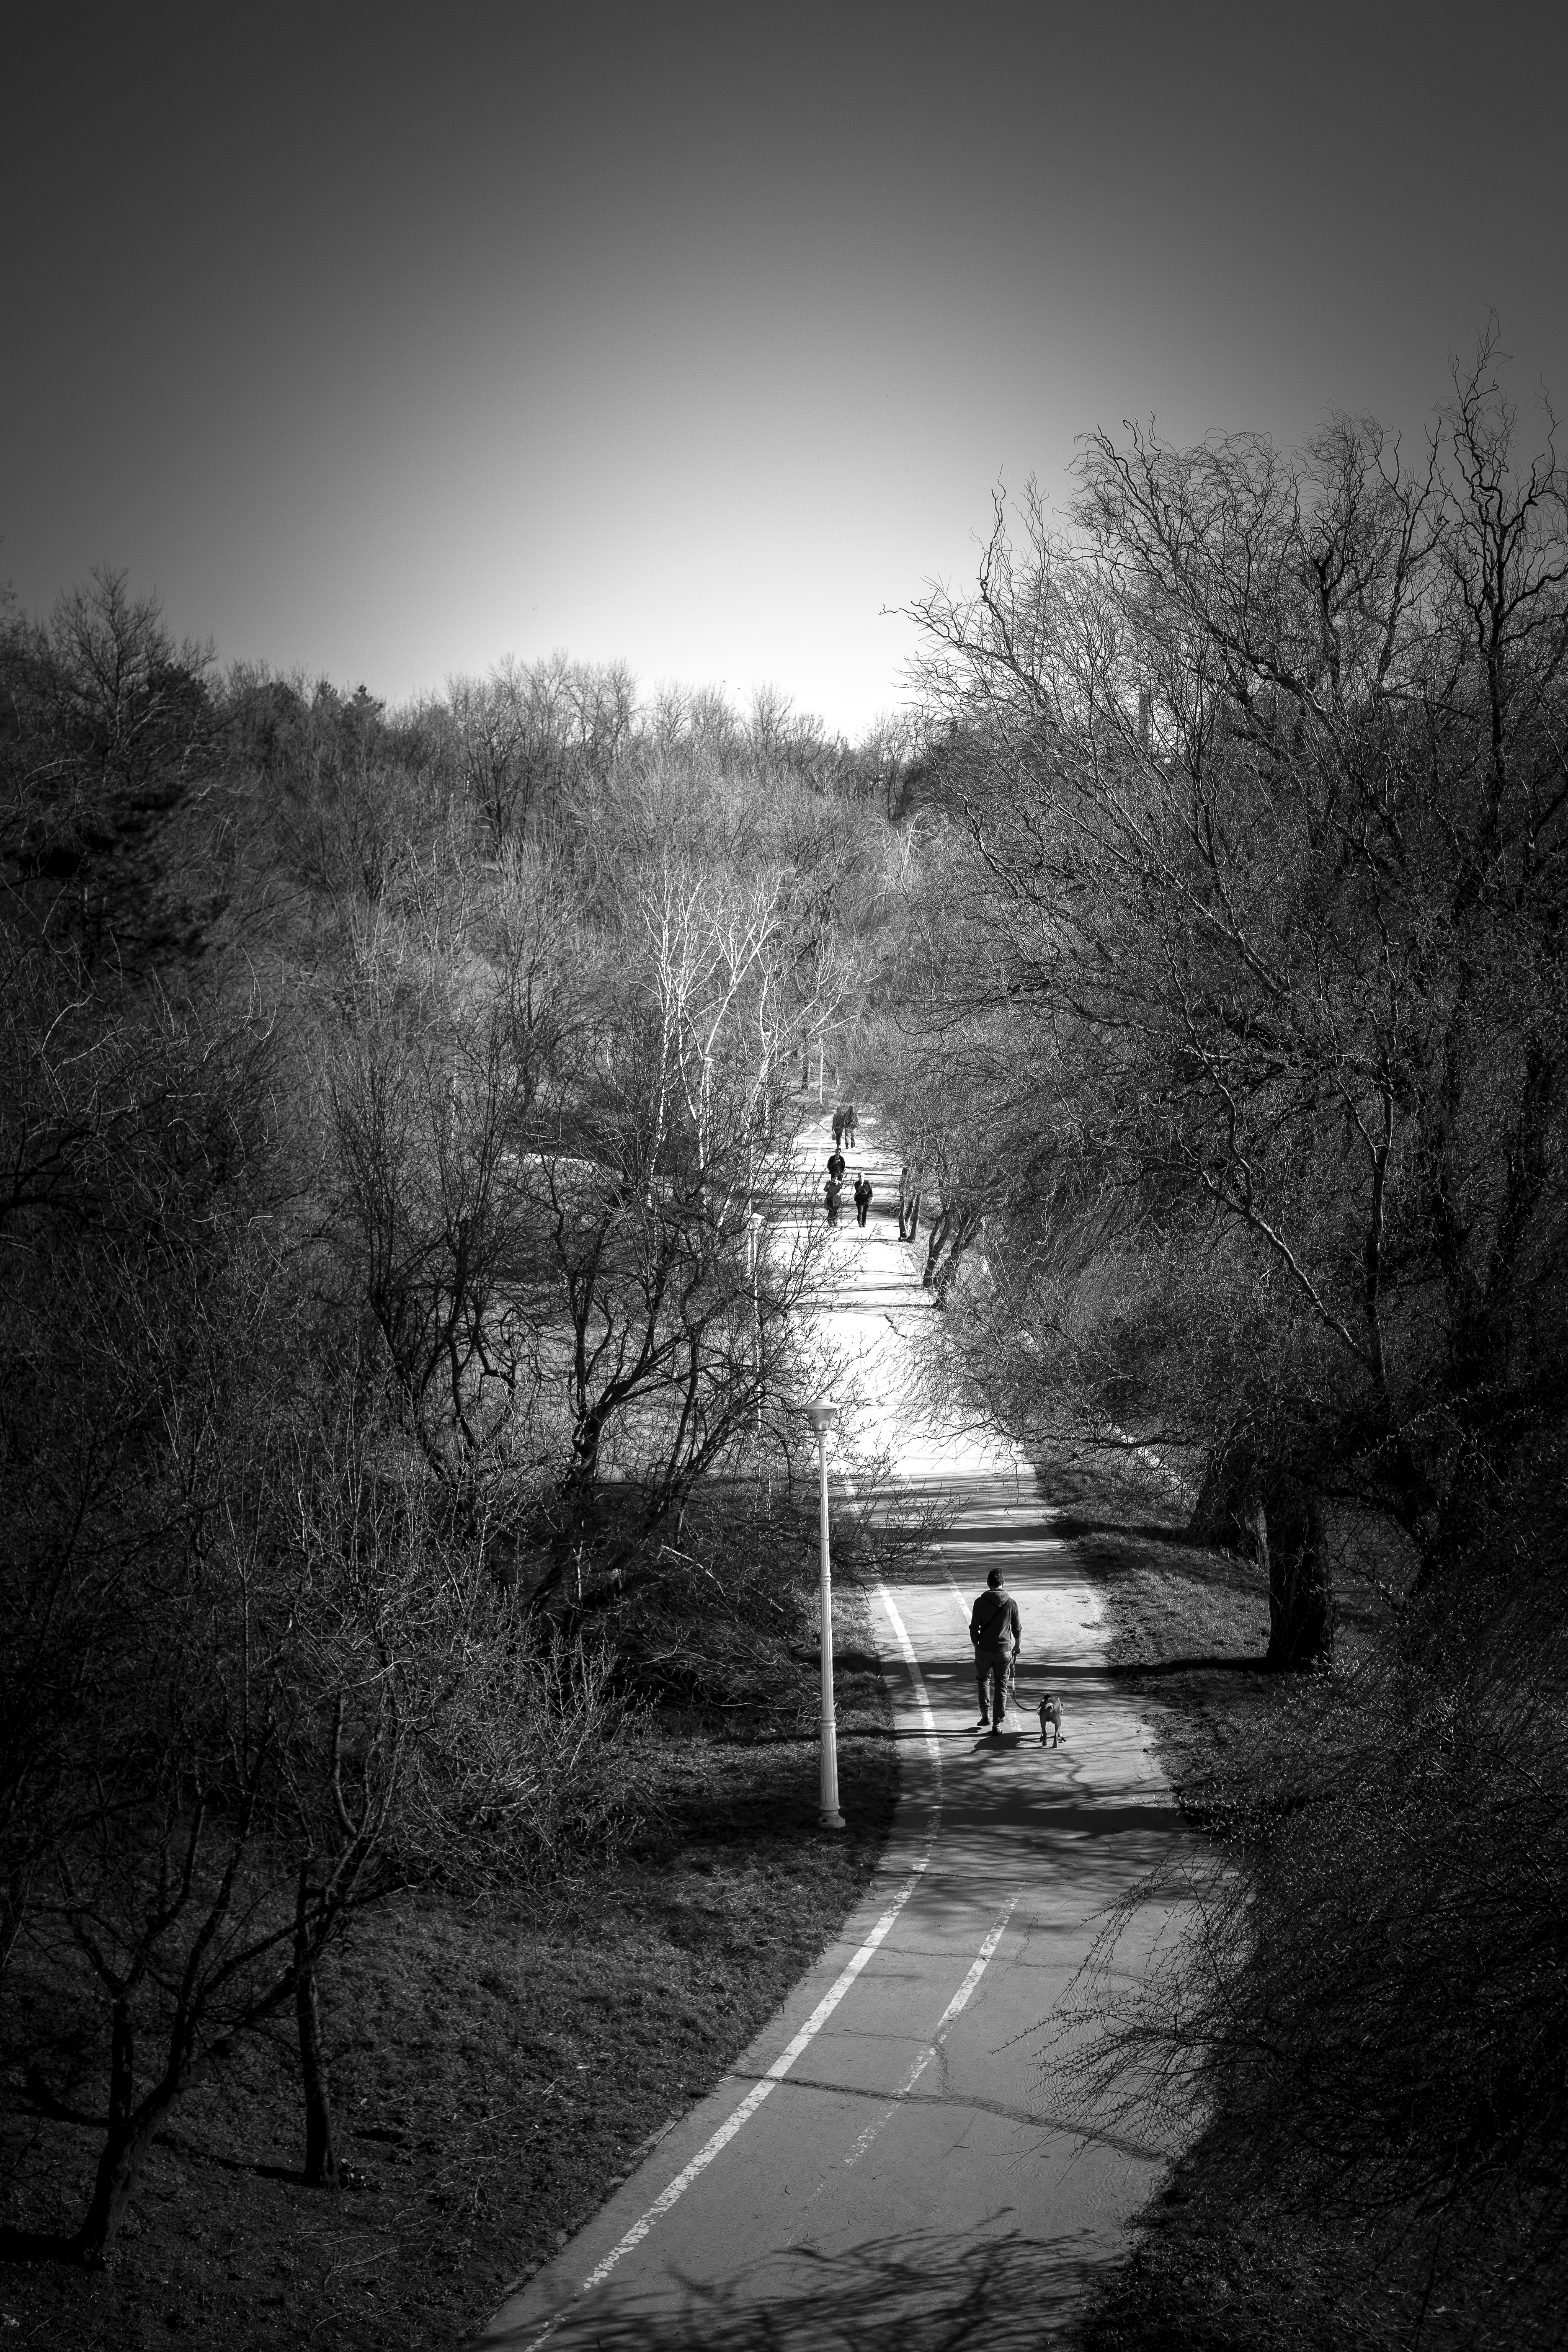
tree, nature, walking, light, black and white, road, mist, white, night, photography, sunlight, morning, sidewalk, dawn, atmosphere, dusk, evening, autumn, park, weather, calm, darkness, black, monochrome, animal park, monochrome photography, atmospheric phenomenon, woody plant